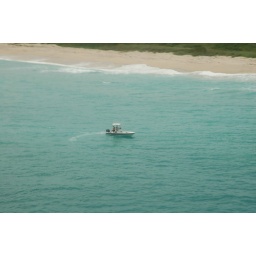
Sebastian Inlet - boat in the ocean